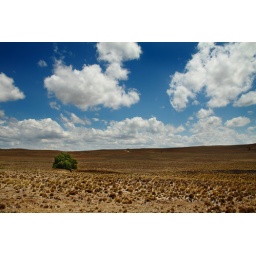
i love the way this tree stands out green and verdant against all the browns.